Animal welfare and rights in India

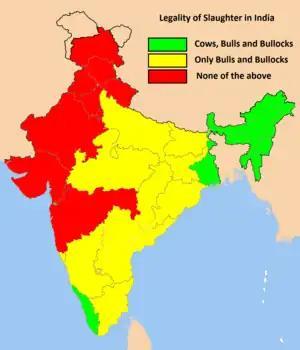
Indian state laws on cattle slaughter

The focus of animal welfare and rights debates in India has been on the treatment of cattle, since cows, unlike other animals, are considered to have a certain sacred status according to the majority of millions of Hindus (79.8%), Sikhs (1.7%), Buddhists (0.7%) and Jains (0.4%) living in India. However, cattle are generally not considered to be 'sacred' by others, such as followers of Abrahamic religions including Muslims (14.2%) and Christians (2.3%), as well as non-religious people (0.3%). Moreover, there is widespread disagreement among followers of Indian religions themselves on the level of protection and care that should be afforded to cows. In the post-independence era, a legal situation has evolved in which a number of states, mostly bordering on or relatively close to Pakistan, have completely banned all slaughter of cows, bullocks and bulls, while most in north, central and south India have only prohibited slaughtering bullocks and bulls, and finally some states far away from Pakistan (Kerala, West Bengal and the Northeast Indian states) have not enacted such restrictions on the slaughter of these animals at all. As far back as the 19th century, the legal prohibition of cattle slaughter has been part of Hindu nationalist agendas, and cow protection has been used as a means to distinguish Muslim and Hindu behaviour and identities.